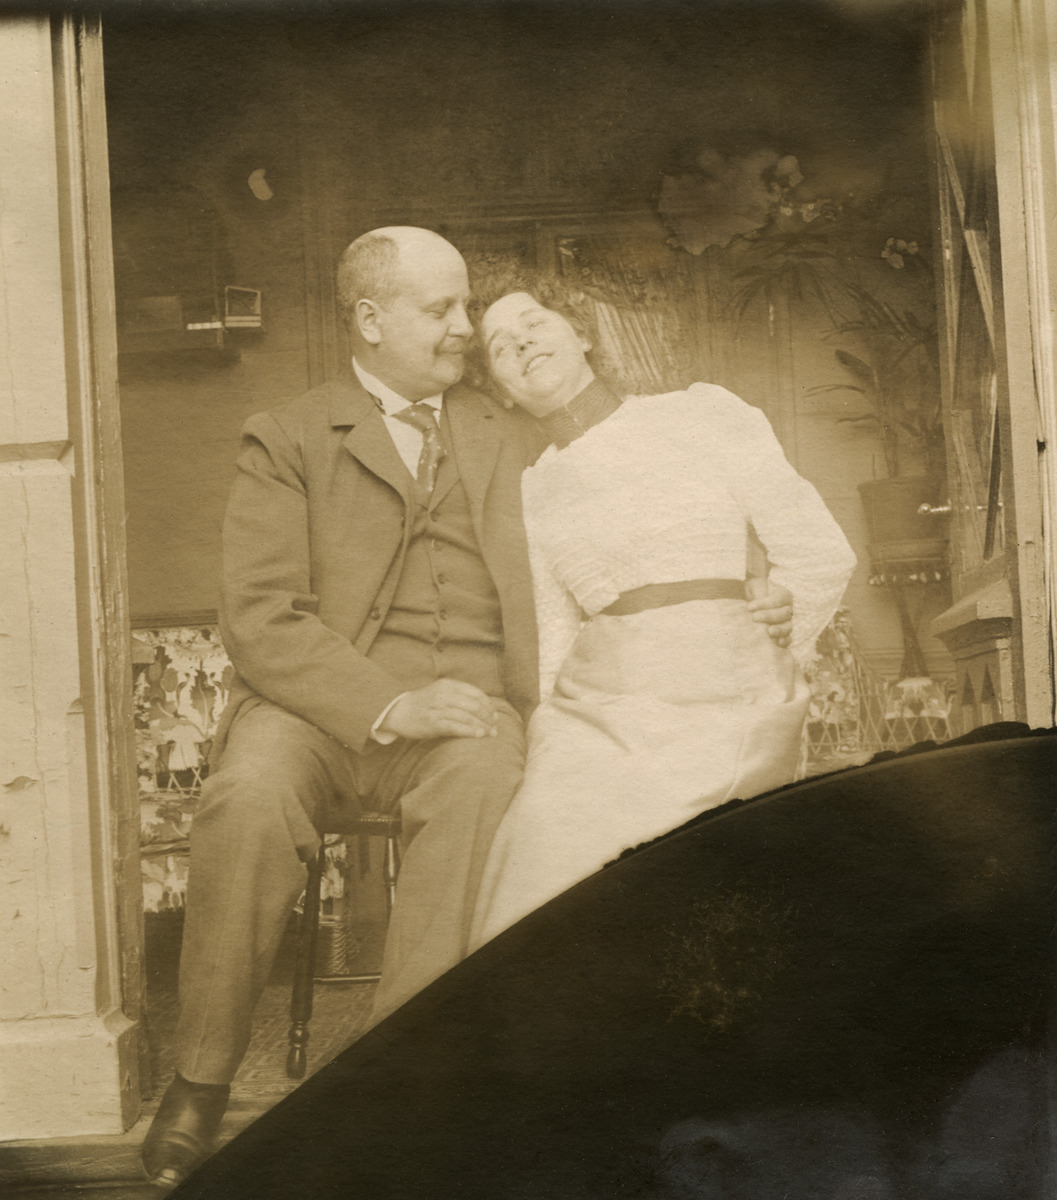
Mies ja hänen tyttärensä istuvat yhdessä Kaivopuistossa (Läntinen Kaivopuisto, huvila numero 5)
sisällön kuvaus: Mies ja hänen tyttärensä istuvat yhdessä Kaivopuistossa (Läntinen Kaivopuisto, huvila numero 5). mustavalkoinen
Ajankohta: kuvausaika 1897 - 1905
Paikka: Suomi, Uusimaa, Helsinki, Kaivopuisto Helsinki, Kaivopuisto. Ehrenströmintie. Läntinen Kaivopuisto 5
Aiheet: Buchert, Junge, miehet, naiset, lapset tyttäret, vanhemmat isät, tunteet hellyys, kasvit koristekasvit huonekasvit